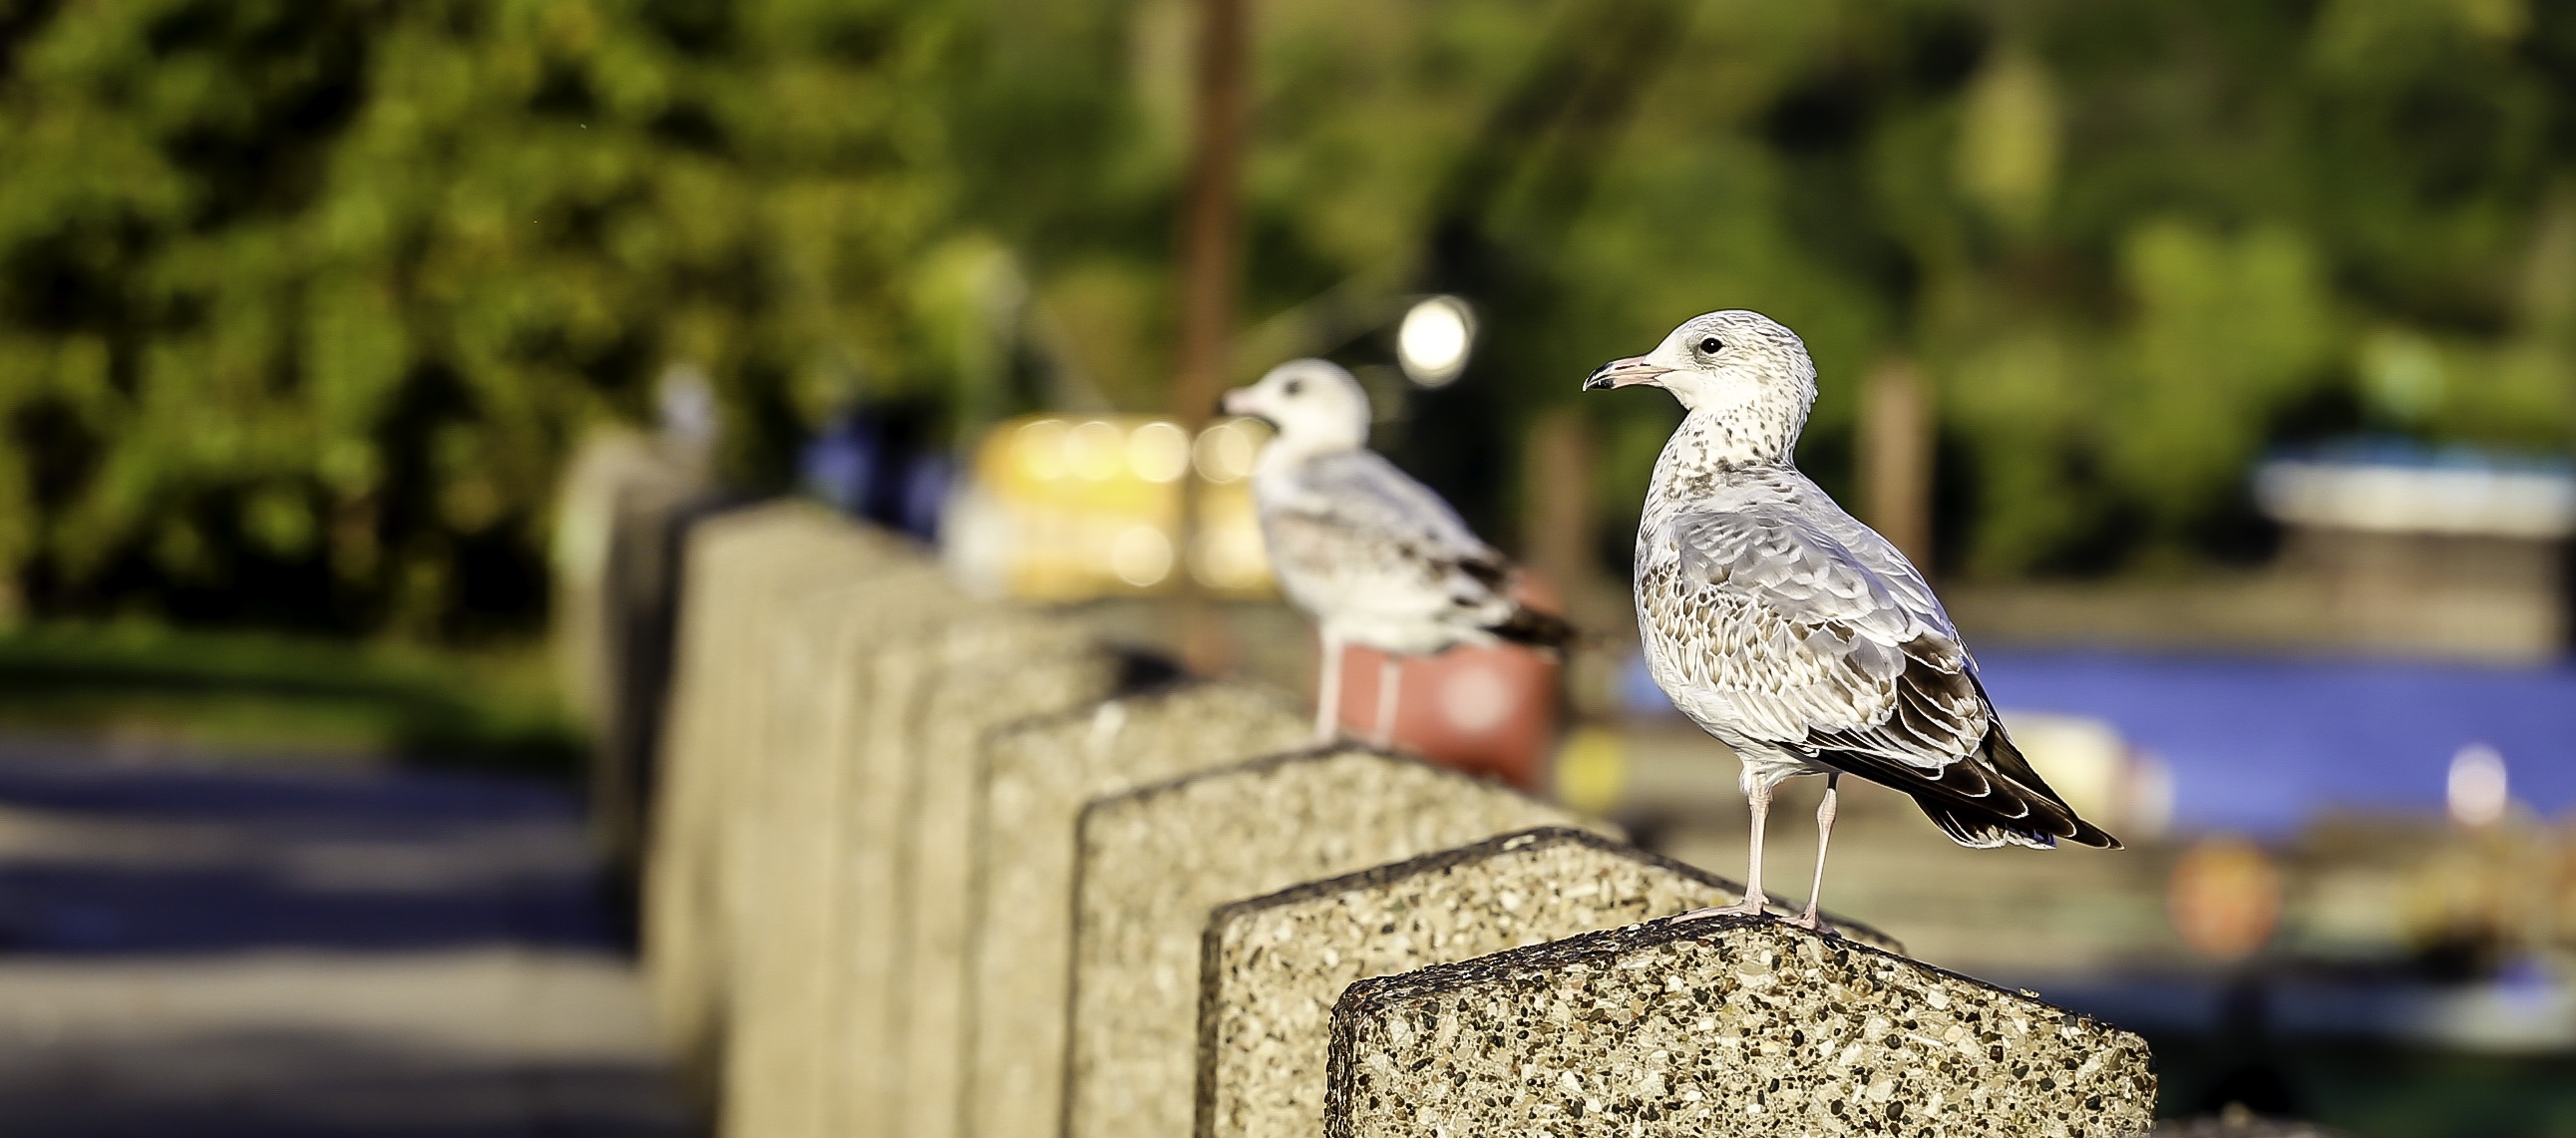
nature, bird, downtown, wildlife, wild, fauna, bird of prey, birds, vertebrate, falcon, minneapolis